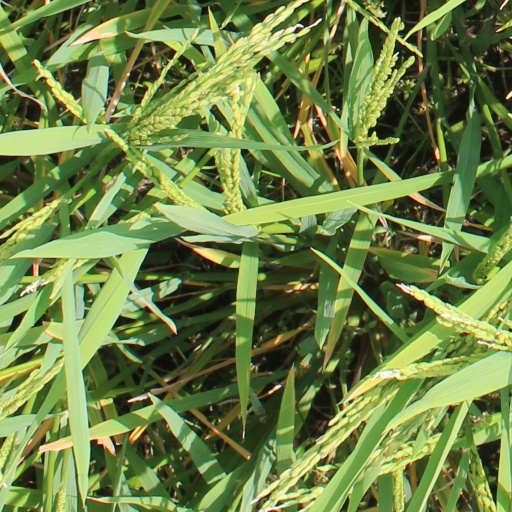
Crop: rice